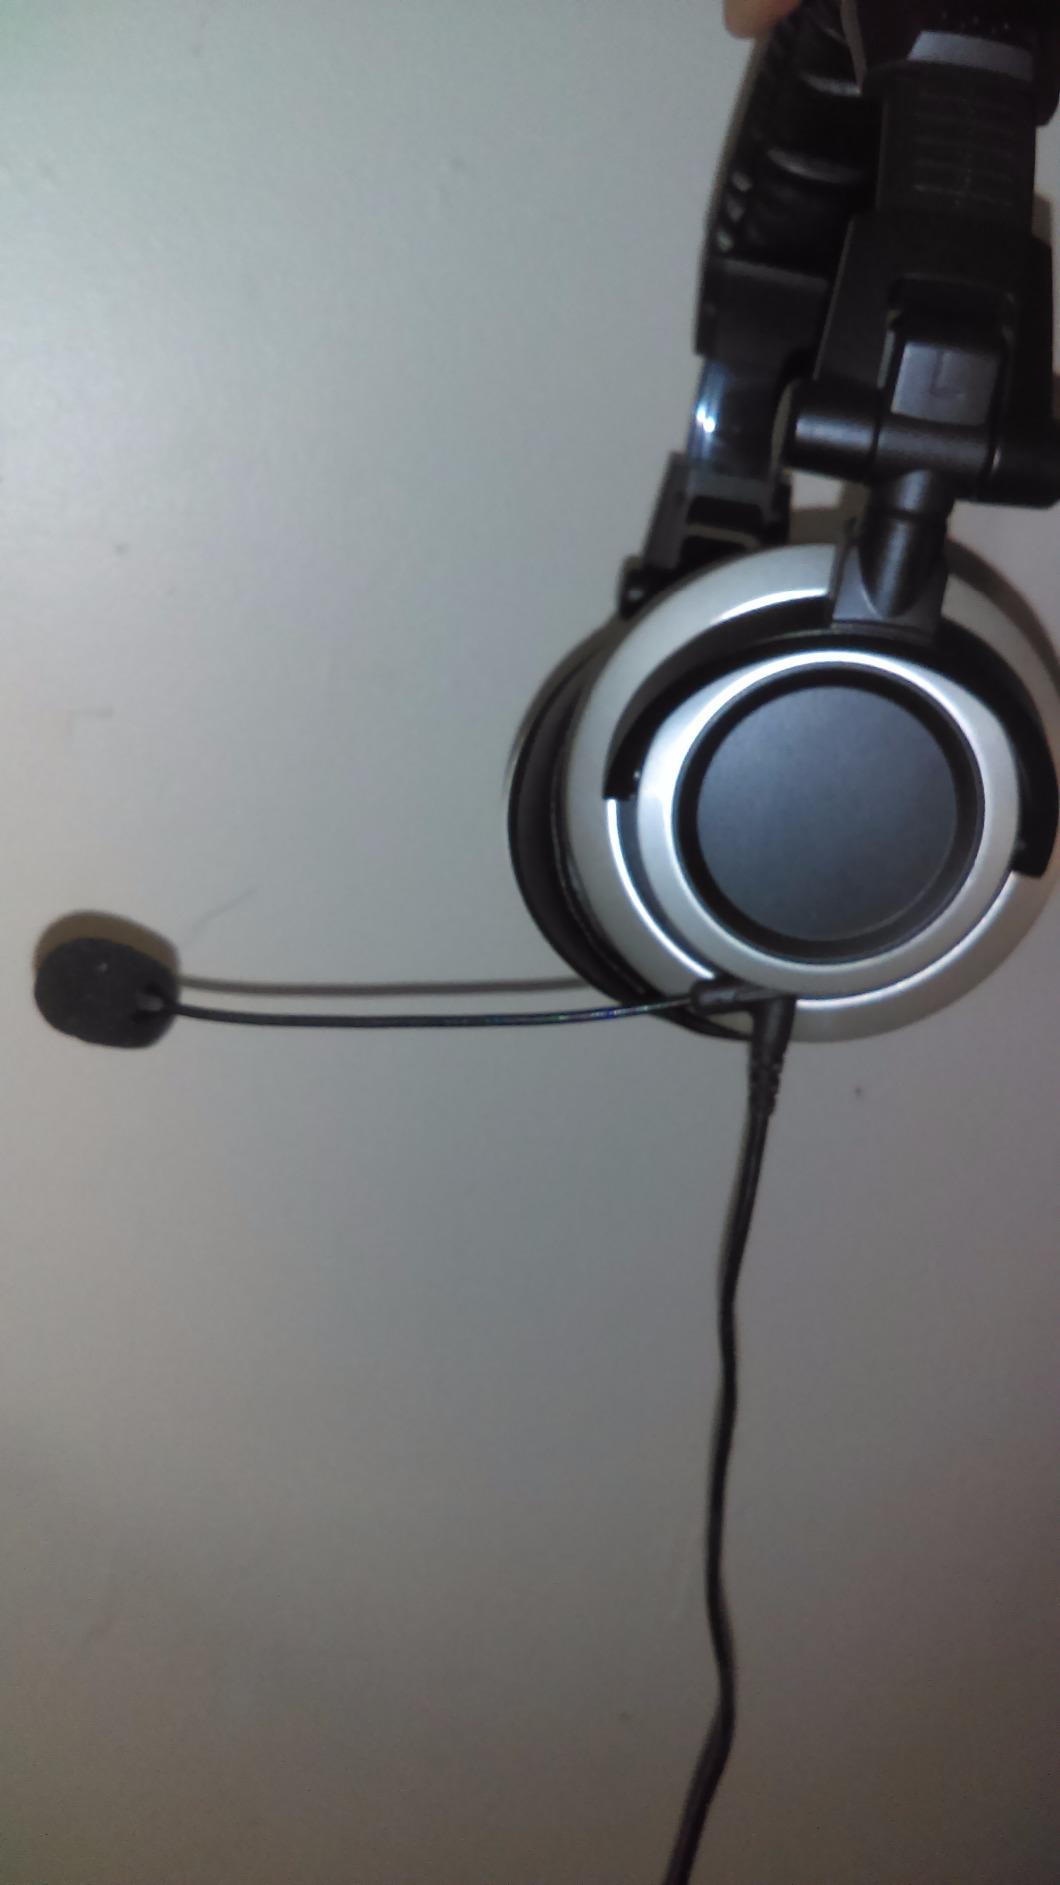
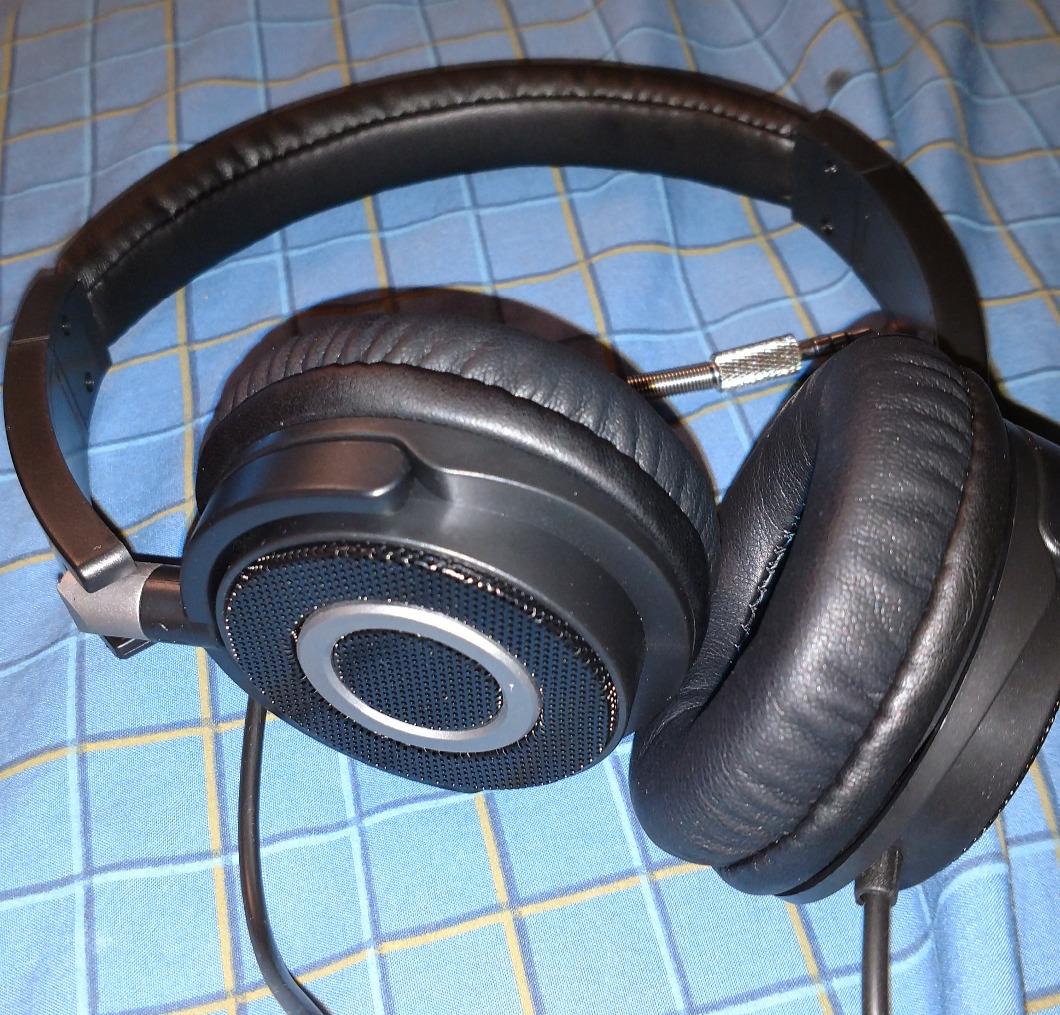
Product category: headphones
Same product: no